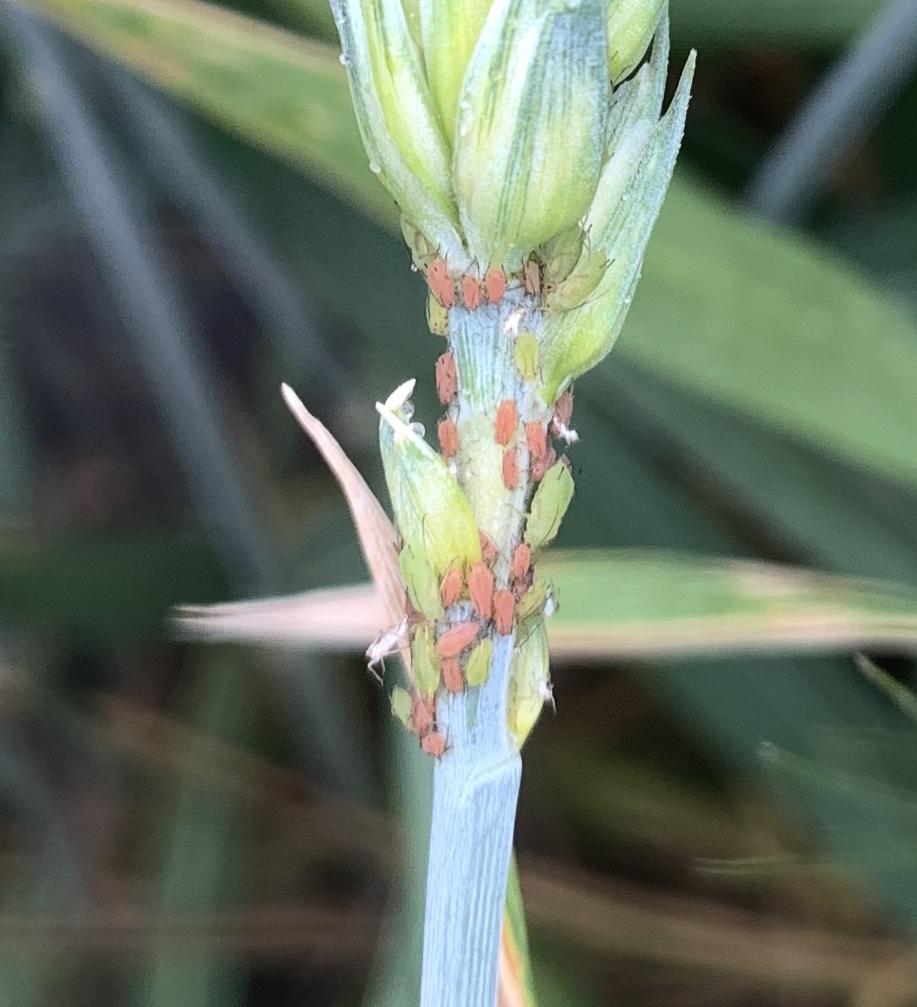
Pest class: english_grain_aphid